List of federal judges appointed by James Monroe

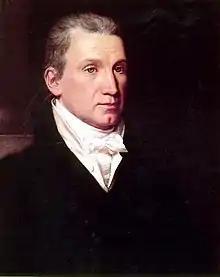
President James Monroe.

Following is a list of all Article III United States federal judges appointed by President James Monroe during his presidency. In total Monroe appointed 22 Article III federal judges, including 1 Justice to the Supreme Court of the United States and 21 judges to the United States district courts.